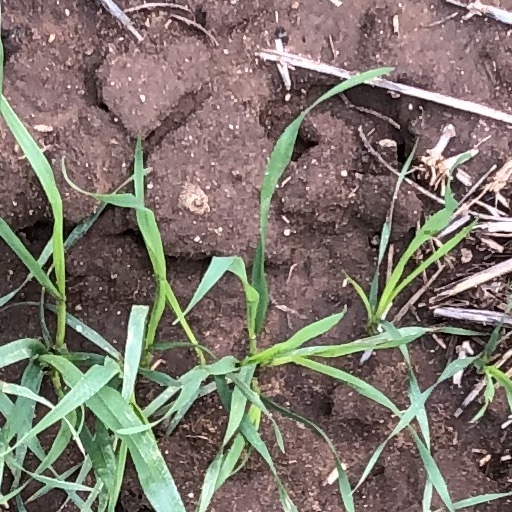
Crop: wheat